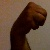
The image shows a hand gesture representing the letter 'M' in Indian Sign Language.